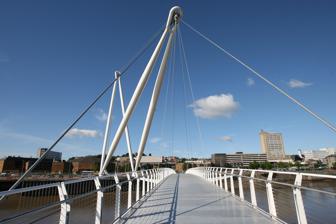
Building: Newport City footbridge
Country: United Kingdom
Year built: 2006
Bridge over the River Usk in South Wales This article is about the footbridge. For the bridge that forms part of the A48, see City Bridge . Newport City footbridge Newport City footbridge from the east bank Coordinates 51°35′13″N 2°59′25″W / 51.5869°N 2.9902°W / 51.5869; -2.9902 Carries cyclists and pedestrians Crosses River Usk Locale Newport Official name Newport City footbridge Maintained by Newport City Council Characteristics Design Cable-stayed bridge Width Deck 16 feet (4.9 m) Max. 49 feet (15 m) Clearance below 13 + 1 ⁄ 2 feet (4.1 m) at high tide History Opened 12 September 2006 Location Newport City footbridge is a pedestrian/cycle bridge over the River Usk in the city of Newport , South Wales . The bridge links the east bank of the river in the vicinity of Rodney Parade stadium to University Plaza on the west bank. It was the first major public project in Newport Unlimited 's plans to regenerate the city. It won a British Constructional Steelwork Association award; the 2007 George Gibby Award from the Institution of Civil Engineers in Wales; a Royal Institution of Chartered Surveyors award for regeneration in Wales, and a highly commended from Wales Business Insider for their best regeneration project of 2007. Overview The bridge features two A-Frame masts, which support the bridge from the west bank. The masts are positioned on a shared foundation and anchored at ground level by two 4 + 3 ⁄ 4 -inch (120 mm) diameter cables that are connected the tips of the masts. The forward mast is 262 feet (80 m) long and the back mast is 226 feet (69 m) long. Because of the angle at which the masts are positioned, the bridge stands at 229 ft (70 m) above ground. The deck is 16 ft (4.9 m) wide and 13 + 1 ⁄ 2 ft (4.1 m) above water at high tide. The bridge has a clear span of 476 feet (145 m). Contractors: Alfred McAlpine Architect: Grimshaw Structural Engineer: Atkins Steel Fabricators: Rowecord Engineering The bridge under construction Usk footbridge opening Usk footbridge masts Design concept The dramatic crane structures were designed as a deliberate and symbolic link to the site's earlier use as trading wharves—but with a modern twist. The deliberate location of the main structures on the west bank means that the vast majority of the construction work was kept away from the houses on the east bank, while avoiding impact on the local river ecology. The foundations The bridge foundations are supported by thirty 35 + 1 ⁄ 2 inches (900 mm) diameter CFA (continuous flight auger) piles varying in length. The bridge structure is suspended on five ground anchors which are drilled 98 ft (30 m) into the ground. Approximately 600 m 3 (780 cu yd) of concrete were used in the bridge foundations. The masts The masts are made from sheet steel which was rolled into 'cans'. These were then welded together to produce the tubes for the masts. The front mast is 2.5 m (8.2 ft) in diameter and was delivered to site in nine sections. It weighs approximately 275 long tons (279 t ). The back mast is 1.75 m (5.7 ft) diameter and was delivered to site in seven sections. It weighs approximately 177 long tons (180 t). The deck The bridge deck is made up of five sections. The deck units were installed in sequence and then welded together. Details of the deck units are shown below: Deck one and five 79 ft (24 m) long 16 ft (4.9 m) wide weight 19 long tons (19 t) Deck two and four 85 ft (26 m) long 31.2 ft (9.5 m) wide (at the outriggers) weight 25 long tons (25 t) Deck three 118 ft (36 m) long 49 ft (15 m) wide (at the outriggers) weight 55 long tons (56 t) The cables A half mile (800 m) of cable is used to support the bridge, varying in diameter from 2 in to 4¾ in (to 50 to 120 mm), made by Bridon Ropes of Doncaster . Erection The main masts for the bridge were erected in the week commencing 1 May 2006 using the largest crane in the UK. It was officially opened on 12 September 2006 (also the centenary of Newport Transporter Bridge ) and is the ninth crossing of the Usk in the city. Facts Maximum mast height: 229 ft (70 m). Mast weight: 836 long tons (849 t). The balustrades are formed from nearly two miles (three kilometres) of stainless steel wire. The bridge deck has 178 lights (89 on either side) fitted, providing an illuminate footpath. The masts, mast bases and back anchor are all illuminated by 36 floodlights and up-lighters. World record highwire walk As part of the city's "Big Splash" festival, on 30 August 2010, 45-year-old French circus star Olivier Roustan from Toulouse , performed the highest ever wirewalk in Europe, along the top cable of the Newport City Footbridge. See also List of bridges in Wales External links Time-lapse construction photography References Wikimedia Commons has media related to Newport City footbridge .